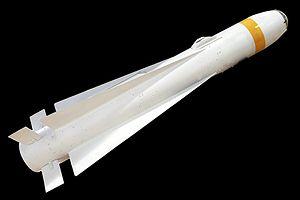
L'AGM-65 Maverick est un missile air-sol conçu pour les missions d'appui rapproché, d'interdiction de zone et de suppression des défenses ennemies. Il offre à son lanceur une capacité de tir à distance de sécurité avec grande précision contre des cibles tactiques variées telles que blindés, défenses anti-aériennes, navires, équipements de transport ou de stockage. Au cours de la guerre du golfe, en 1991, son efficacité a été de 85 % de coups au but pour une précision d'impact de 91 cm.